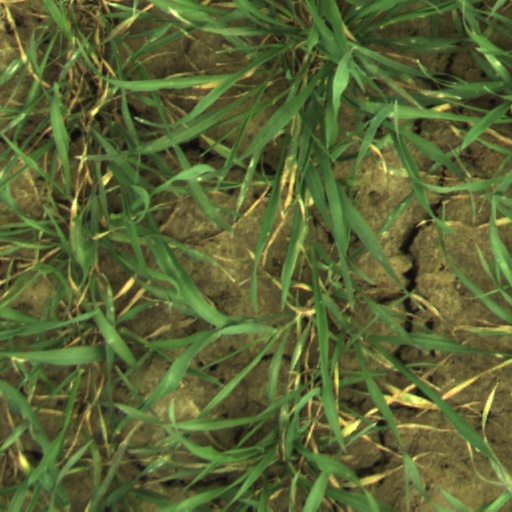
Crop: wheat